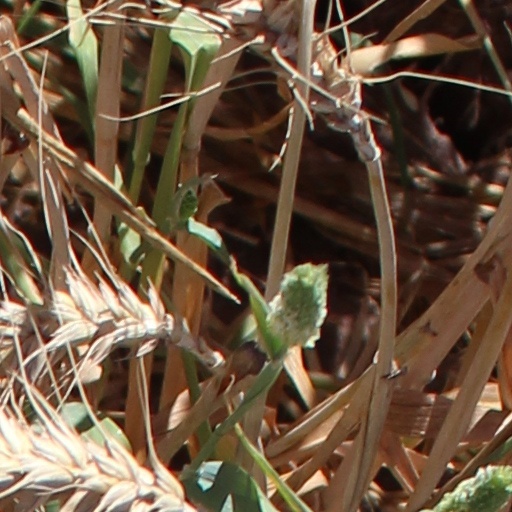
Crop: wheat